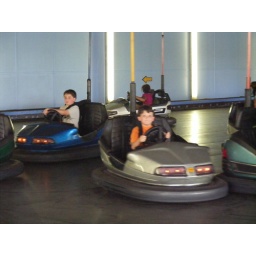
My 2 boys on the bumper cars at Kings Dominion in VA.